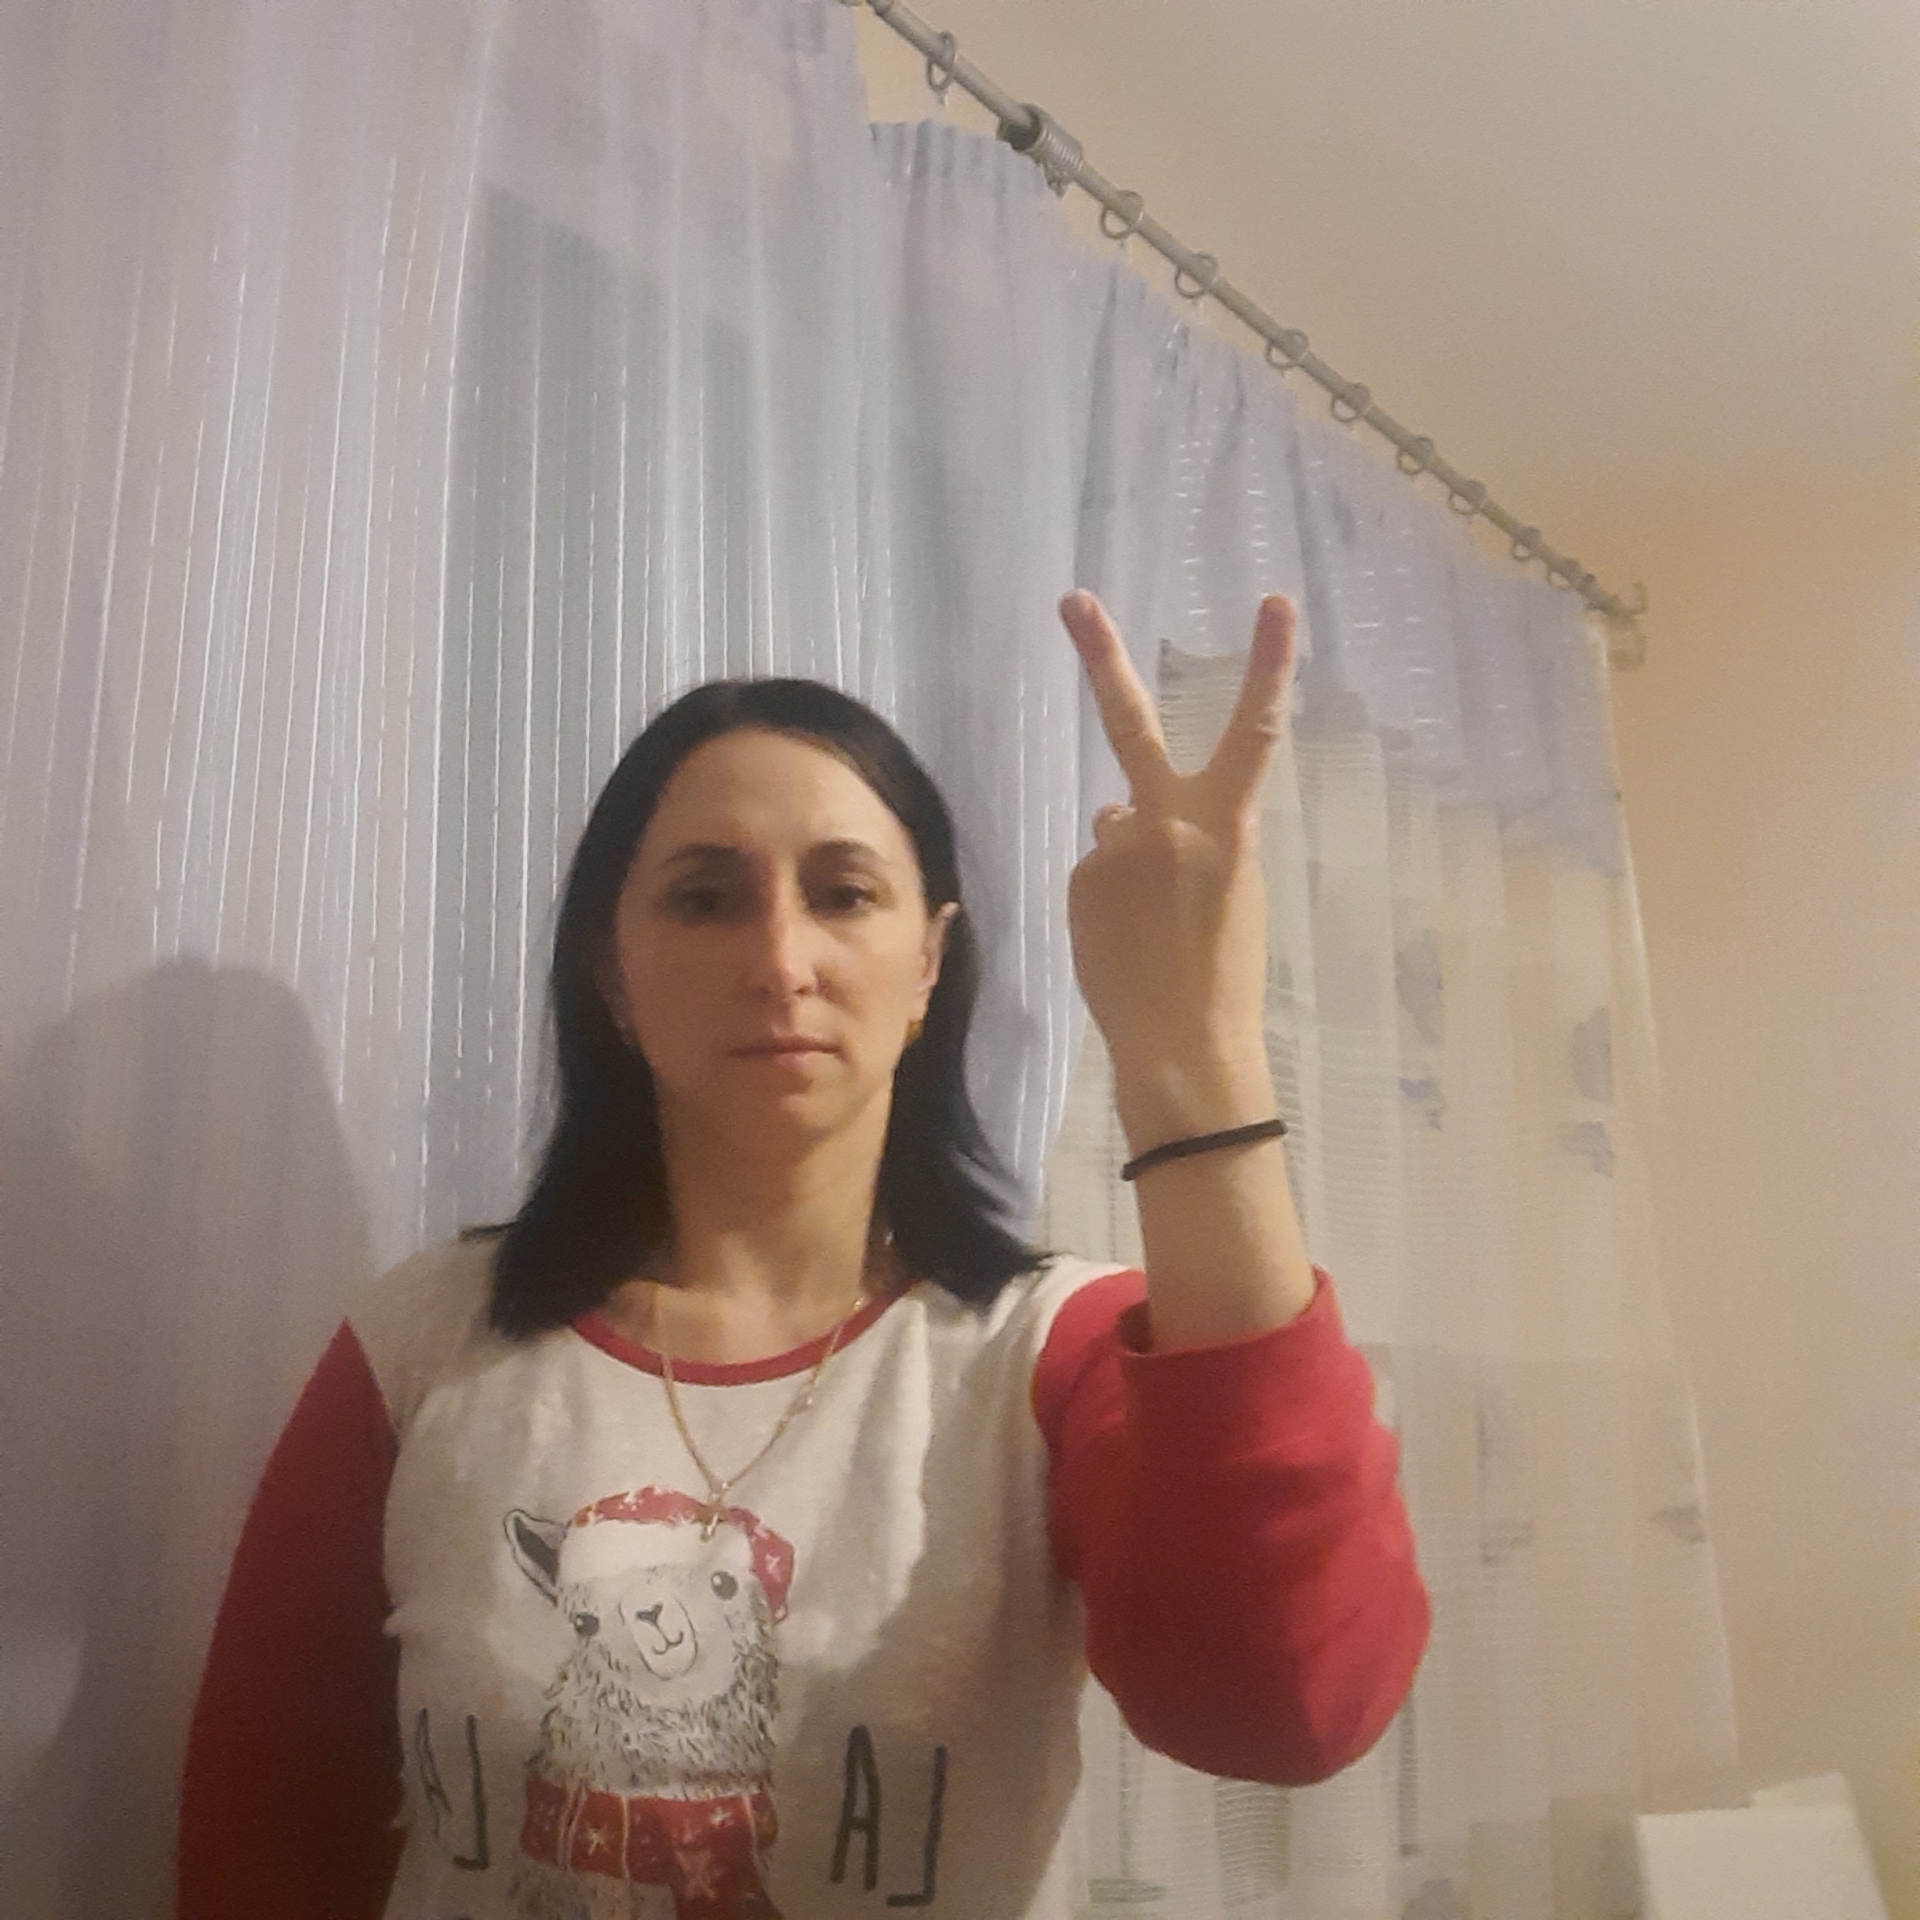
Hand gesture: peace_inverted